Rutherglen

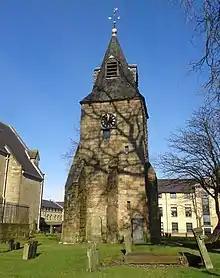
in churchyard (16th century)

Since being granted Royal Burgh status by King David I in the 12th century, Rutherglen has grown considerably from its origins as little more than a single street, and although growth has been hampered to some extent by the proximity of the river Clyde to the north, the encroaching Glasgow urban sprawl to the west and the boundary with neighbouring Cambuslang to the east, it now covers a much larger area than its ancient parish boundaries. Historic areas near the Main Street such as Bankhead, Burnhill and Gallowflat have changed greatly over the decades, with the Farme Cross and Shawfield areas mostly occupied by industry of various types; the expansion of the village of Burnside (which falls under the Rutherglen boundary but has its own Community Council) to share a single suburban settlement with its larger neighbour, and the construction after World War II of peripheral housing schemes on land surrounding Burnside which had been either farms or rural estates (Blairbeth, Cathkin, Eastfield, Fernhill, Spittal and Springhall) have given the town a frequently changing character.